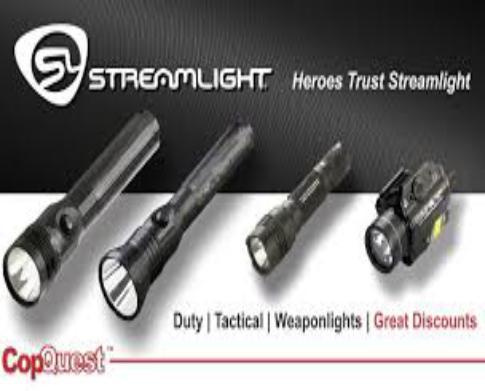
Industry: Necessities